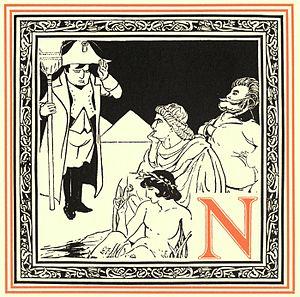
Oliver Herford, An alphabet of celebrities - N
La folie est une notion extrêmement polysémique. Elle désigne le plus souvent des comportements jugés et qualifiés d'anormaux.